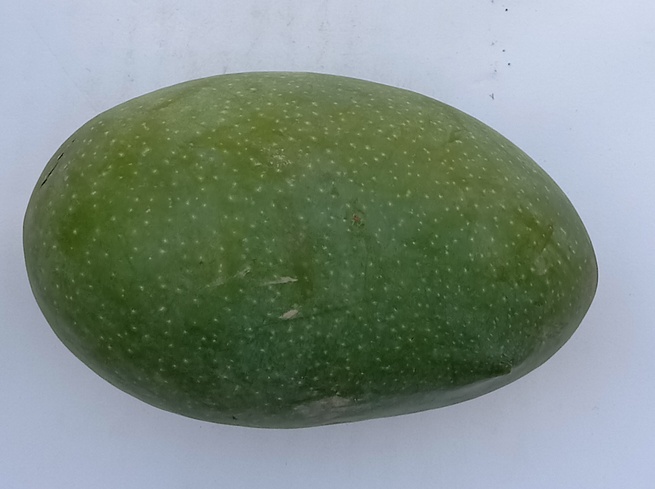
Mango variety: Chaunsa (Black)